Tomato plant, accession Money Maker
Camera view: tilt-top (135 deg); turntable rotation: 90 degrees
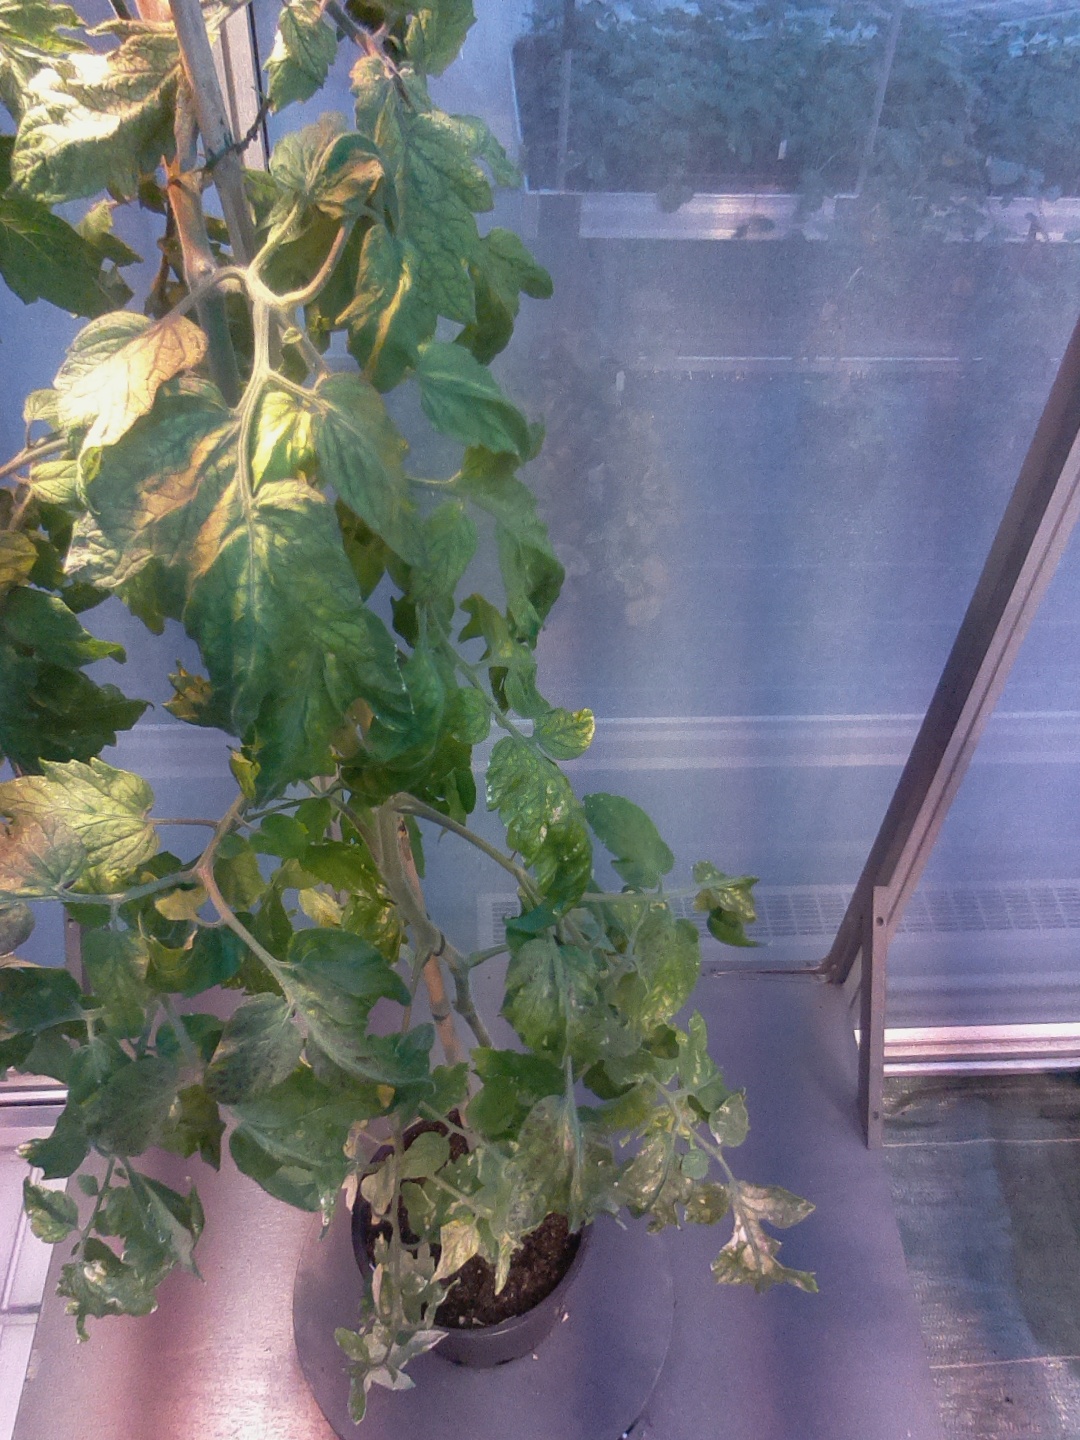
BBCH growth stage 74: 40%-50% of final fruit size